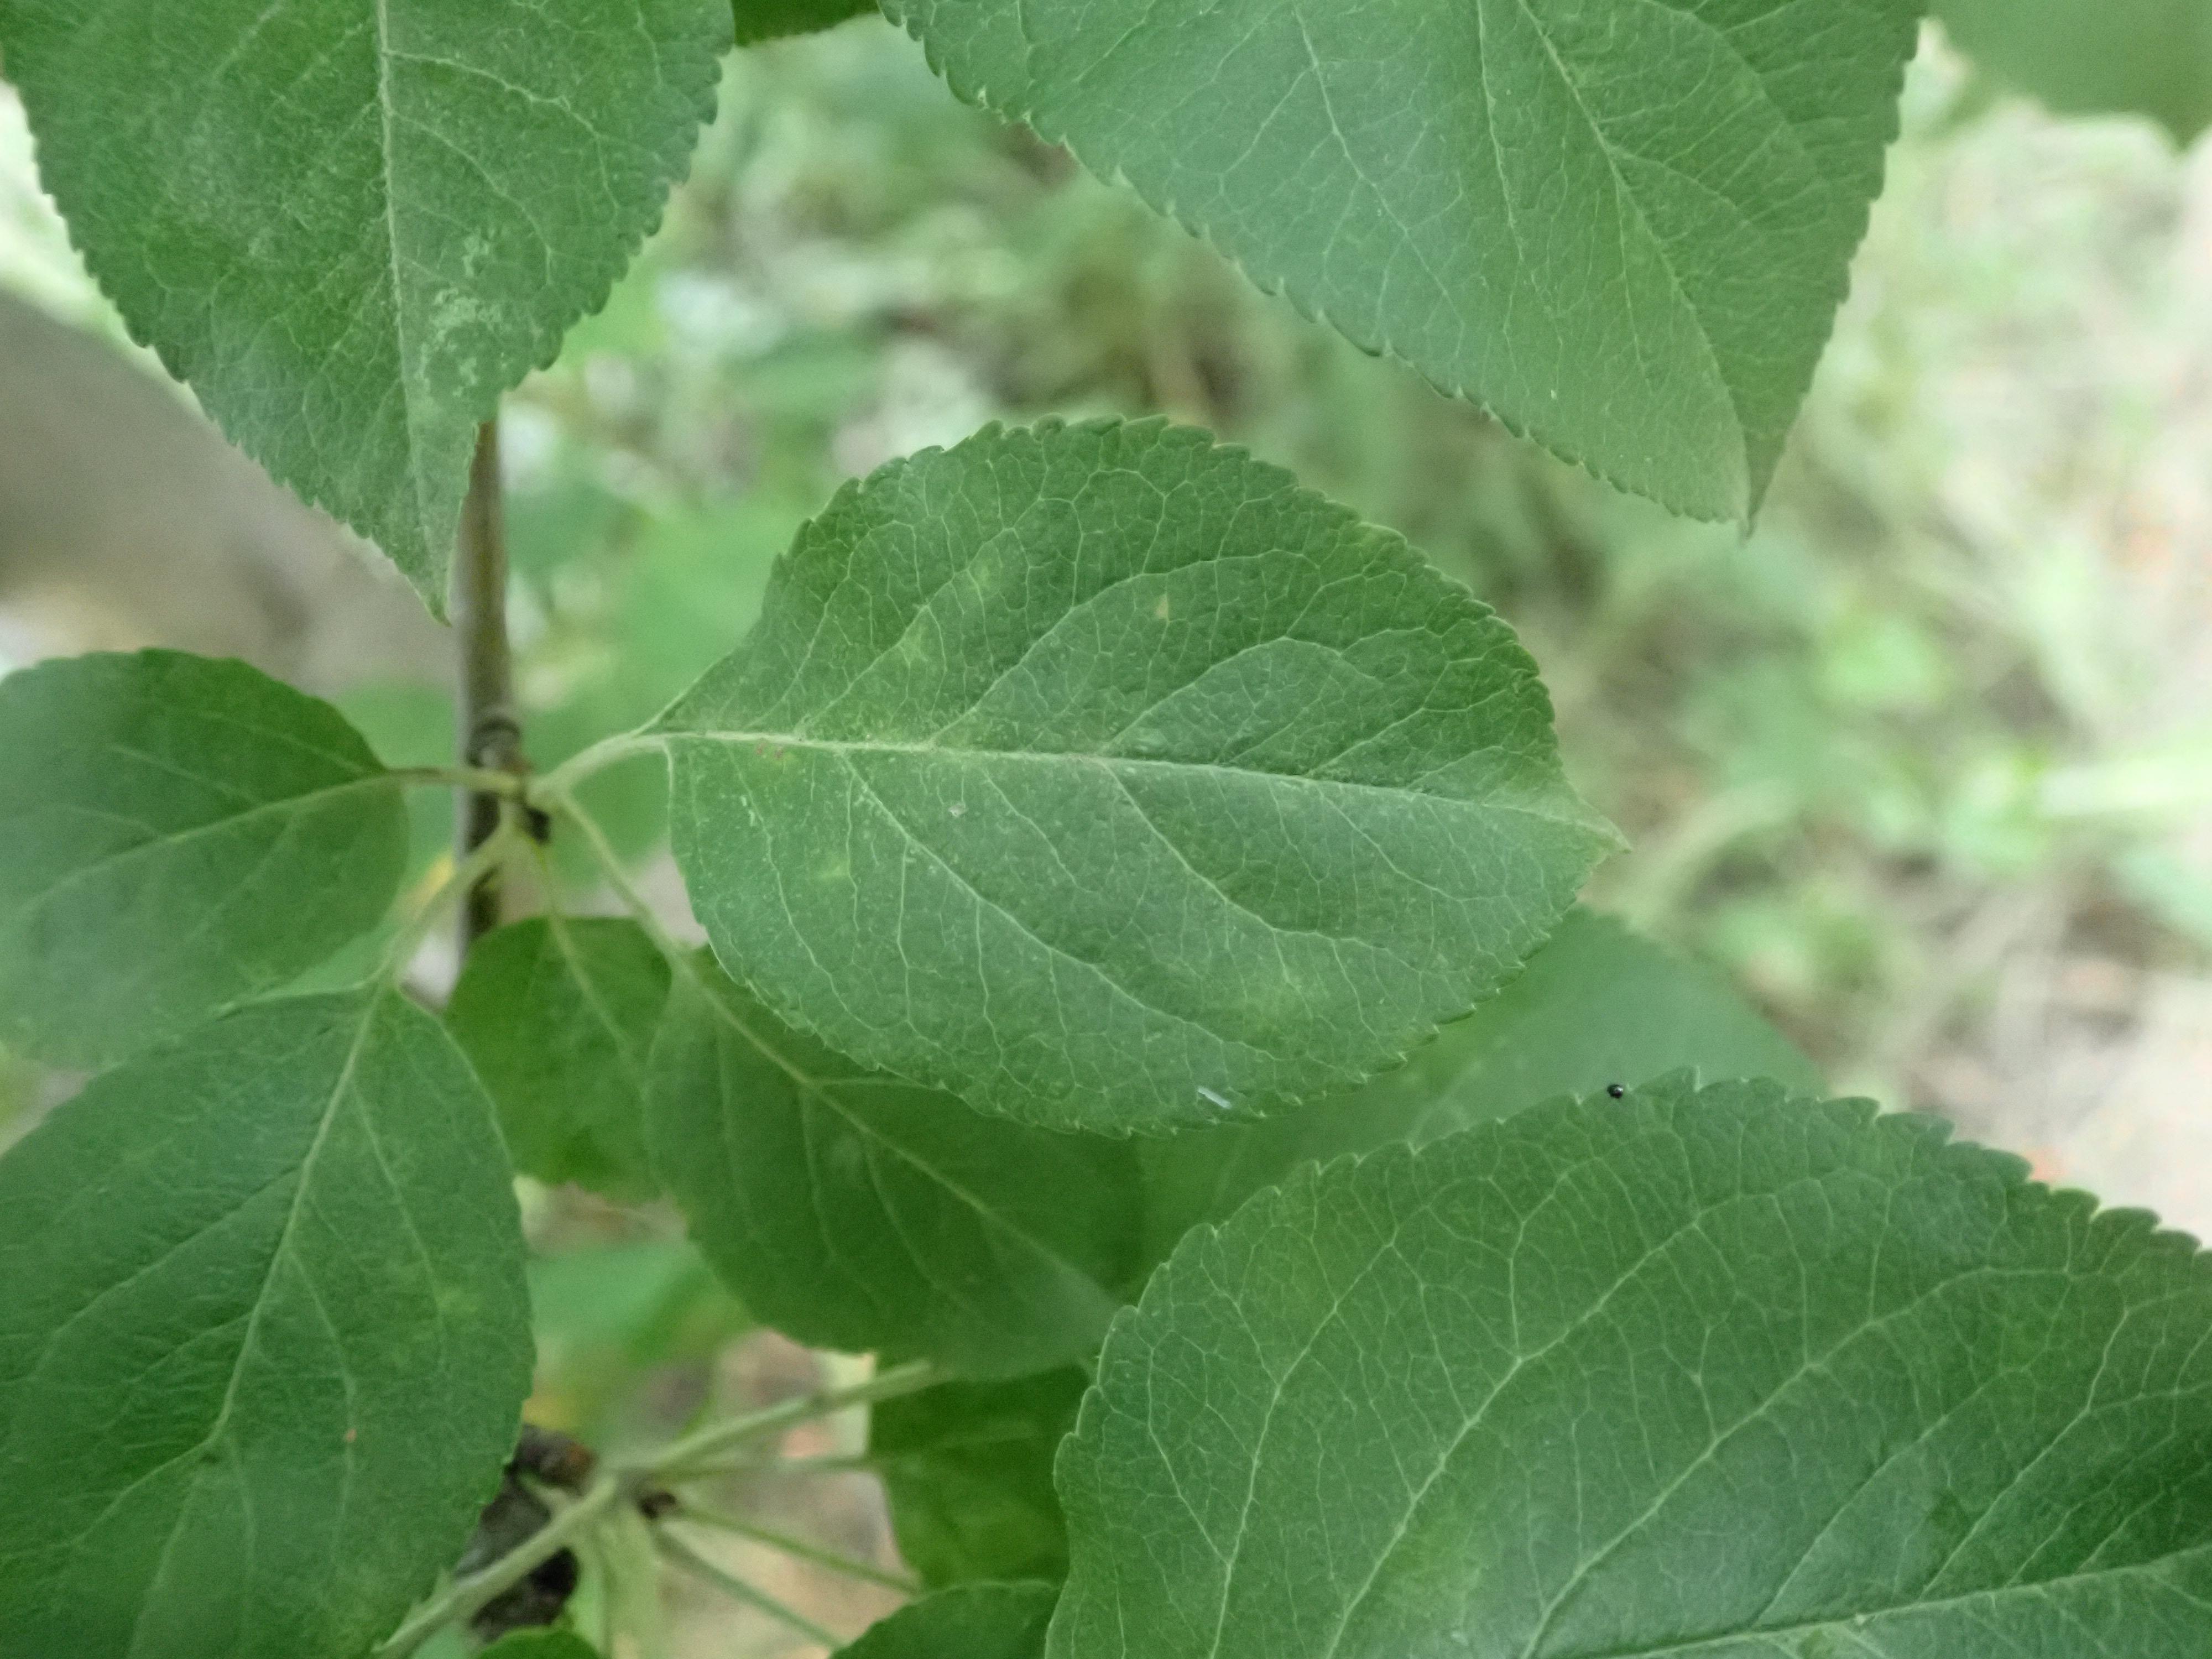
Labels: scab